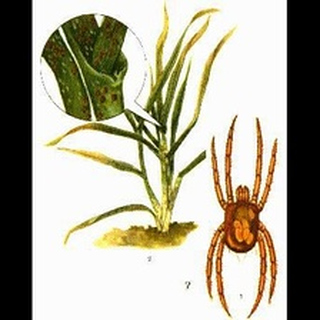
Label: wheat_mite